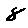
Label: 8